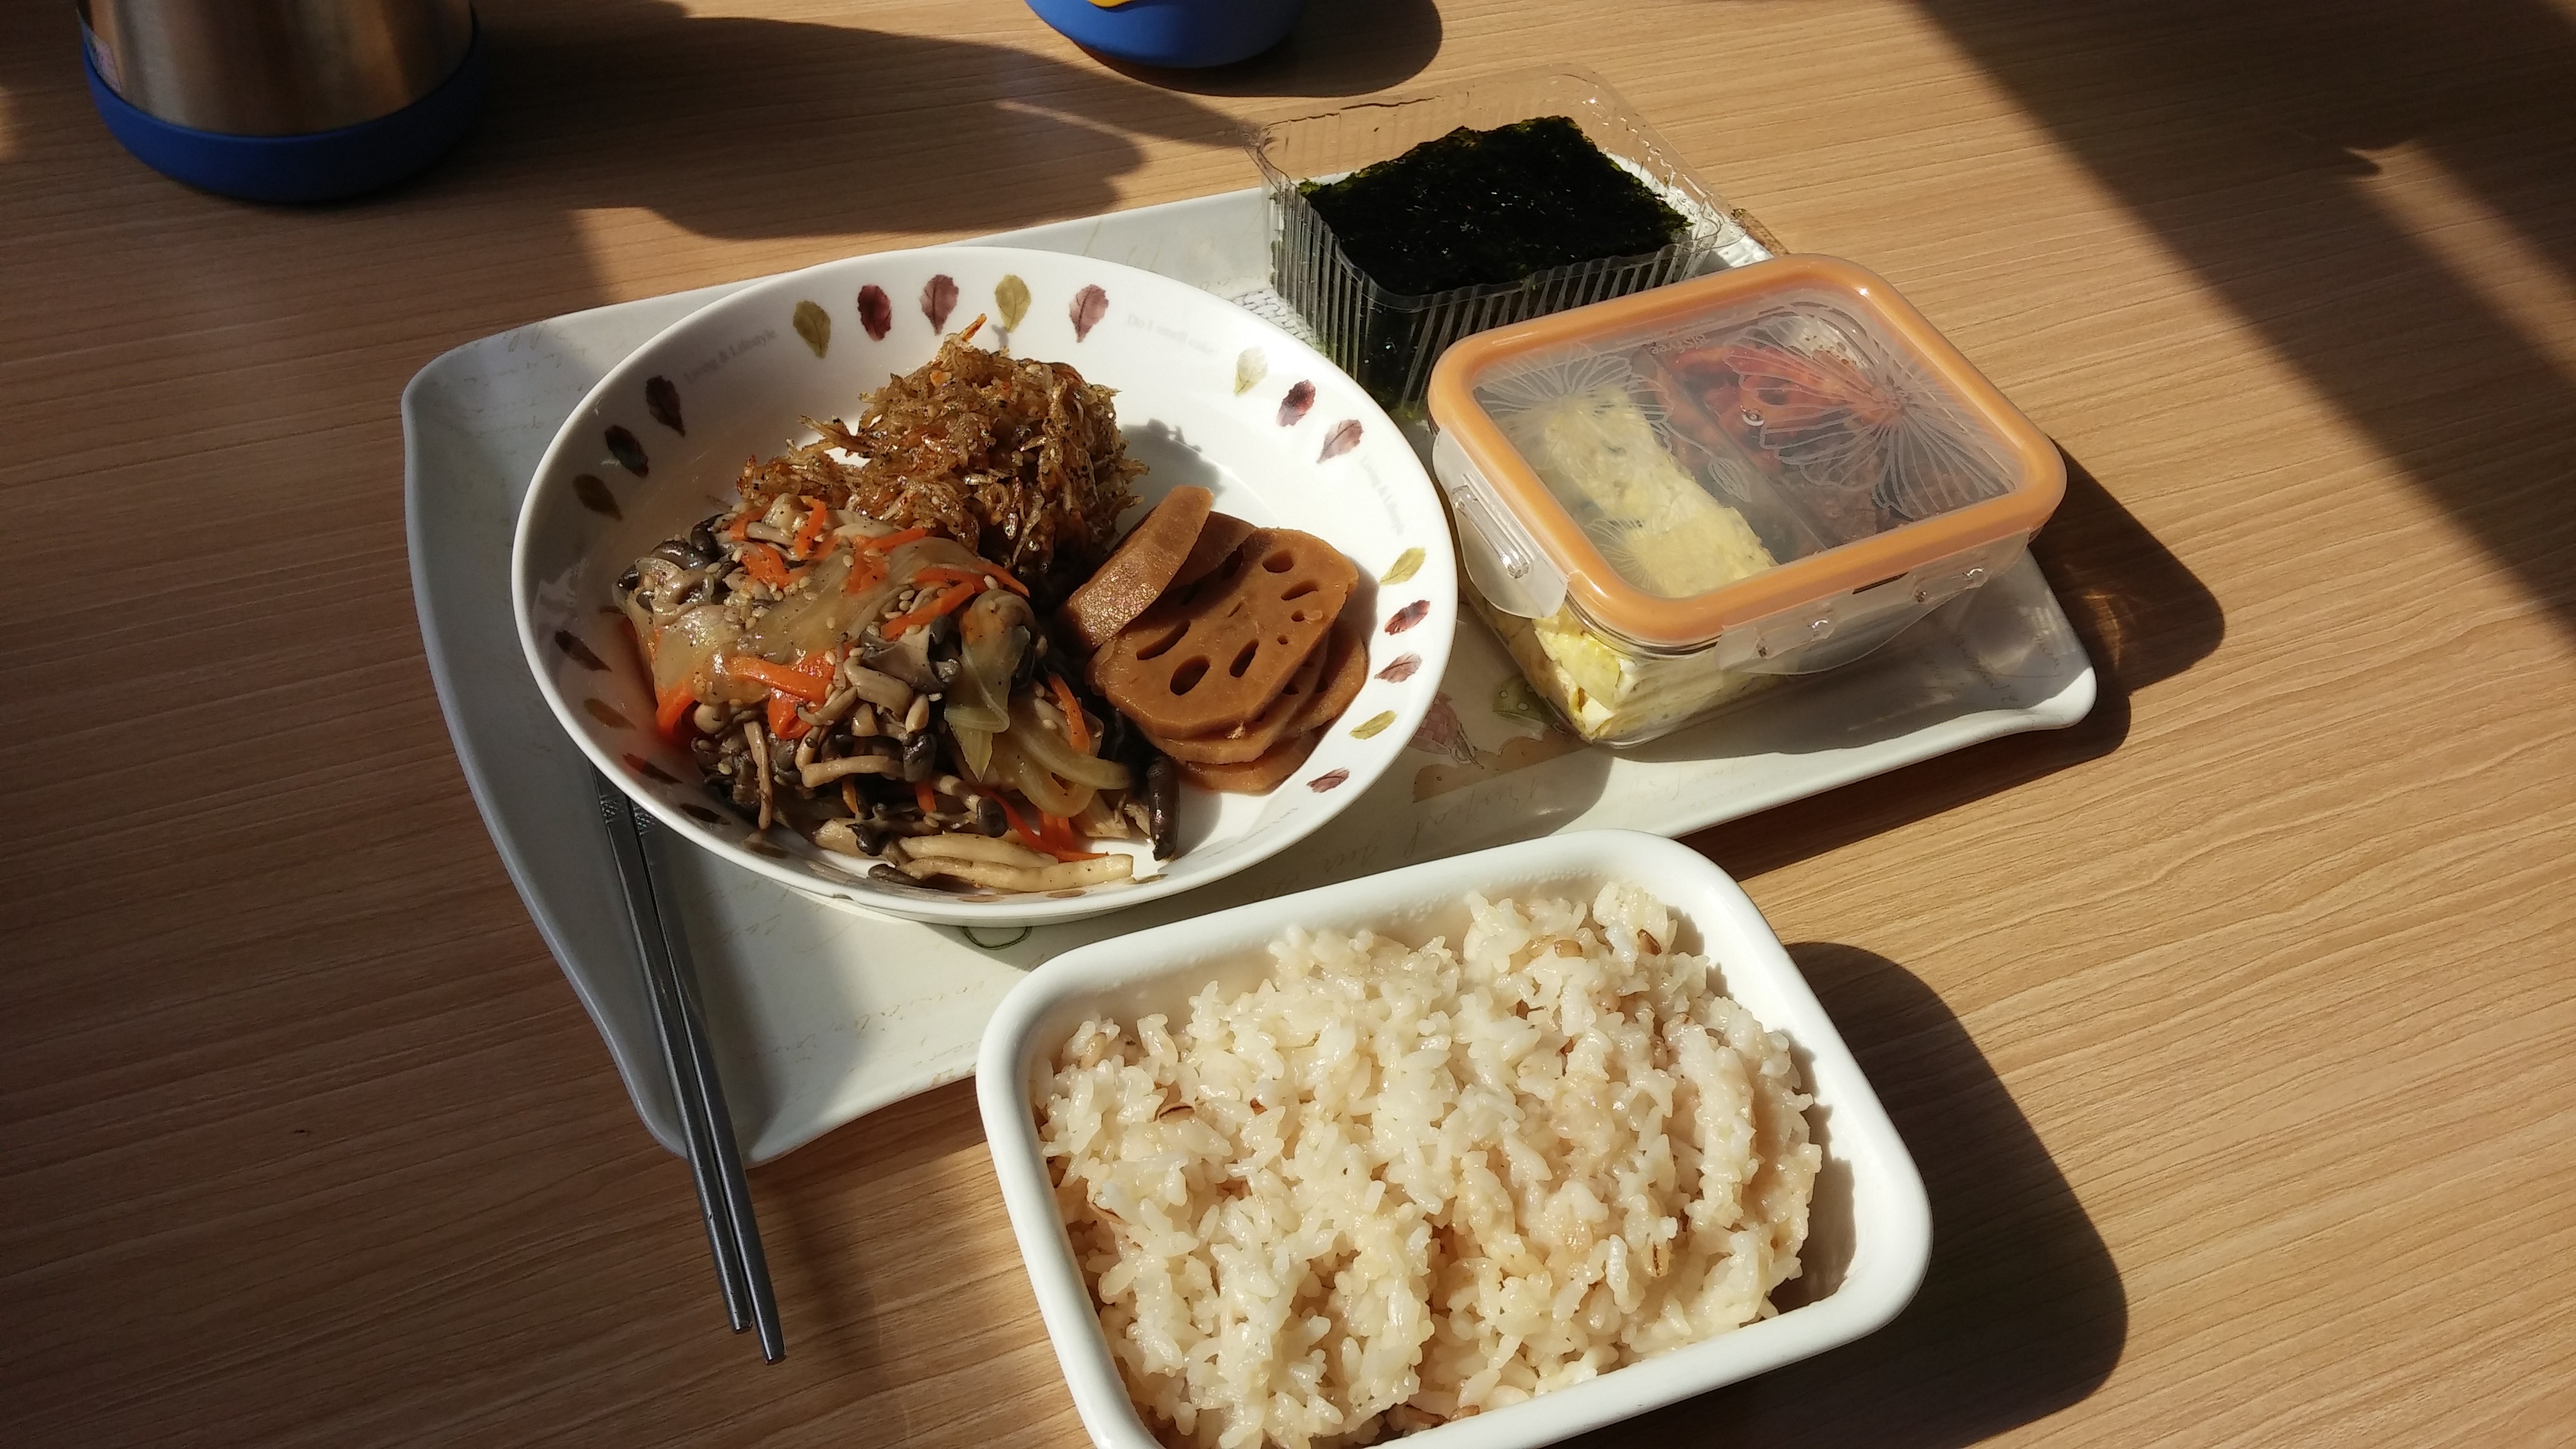
dish, meal, food, breakfast, lunch, cuisine, delicious, rice, asian food, dining, bob, food photography, burdock, korean, republic of korea, korean food, side dish, lunch box, laver, red pepper powder